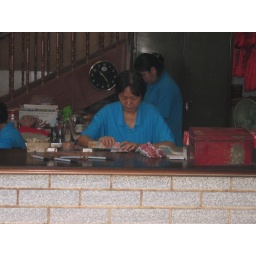
Women in the temple office folding paper offering envelopes